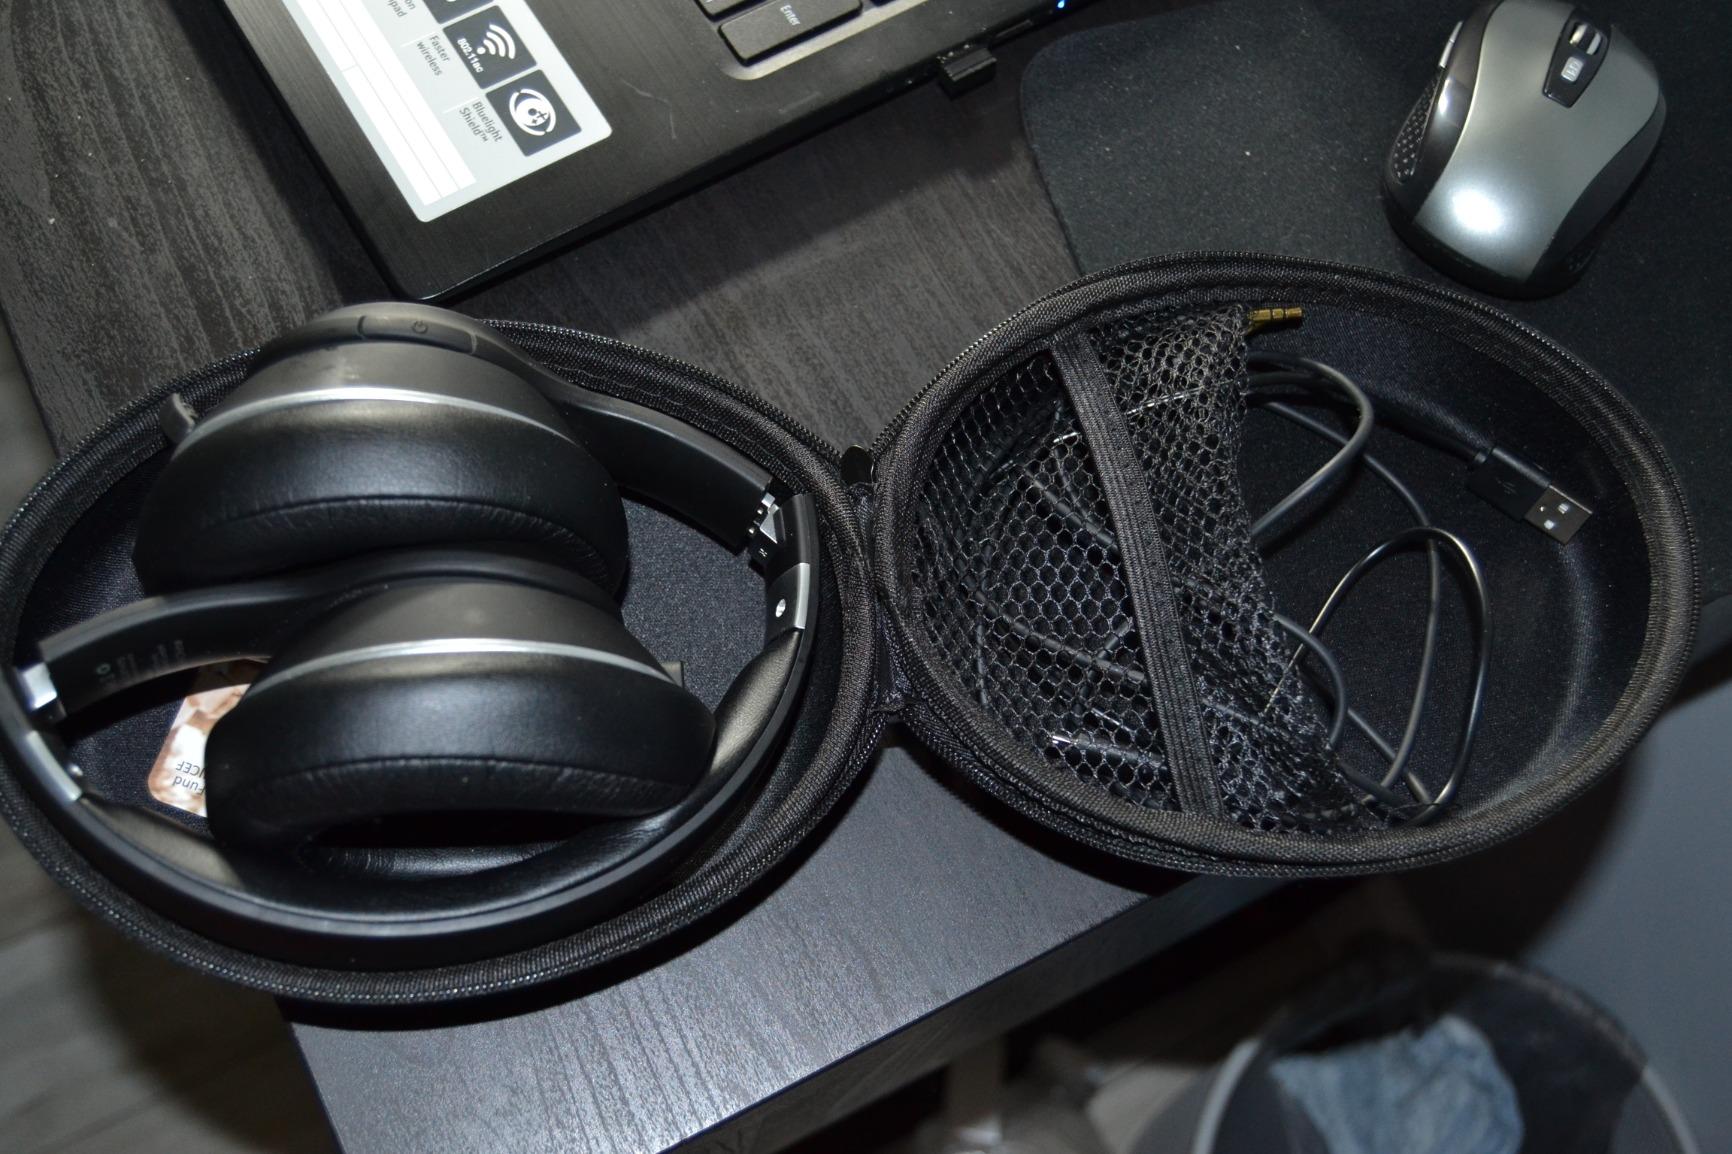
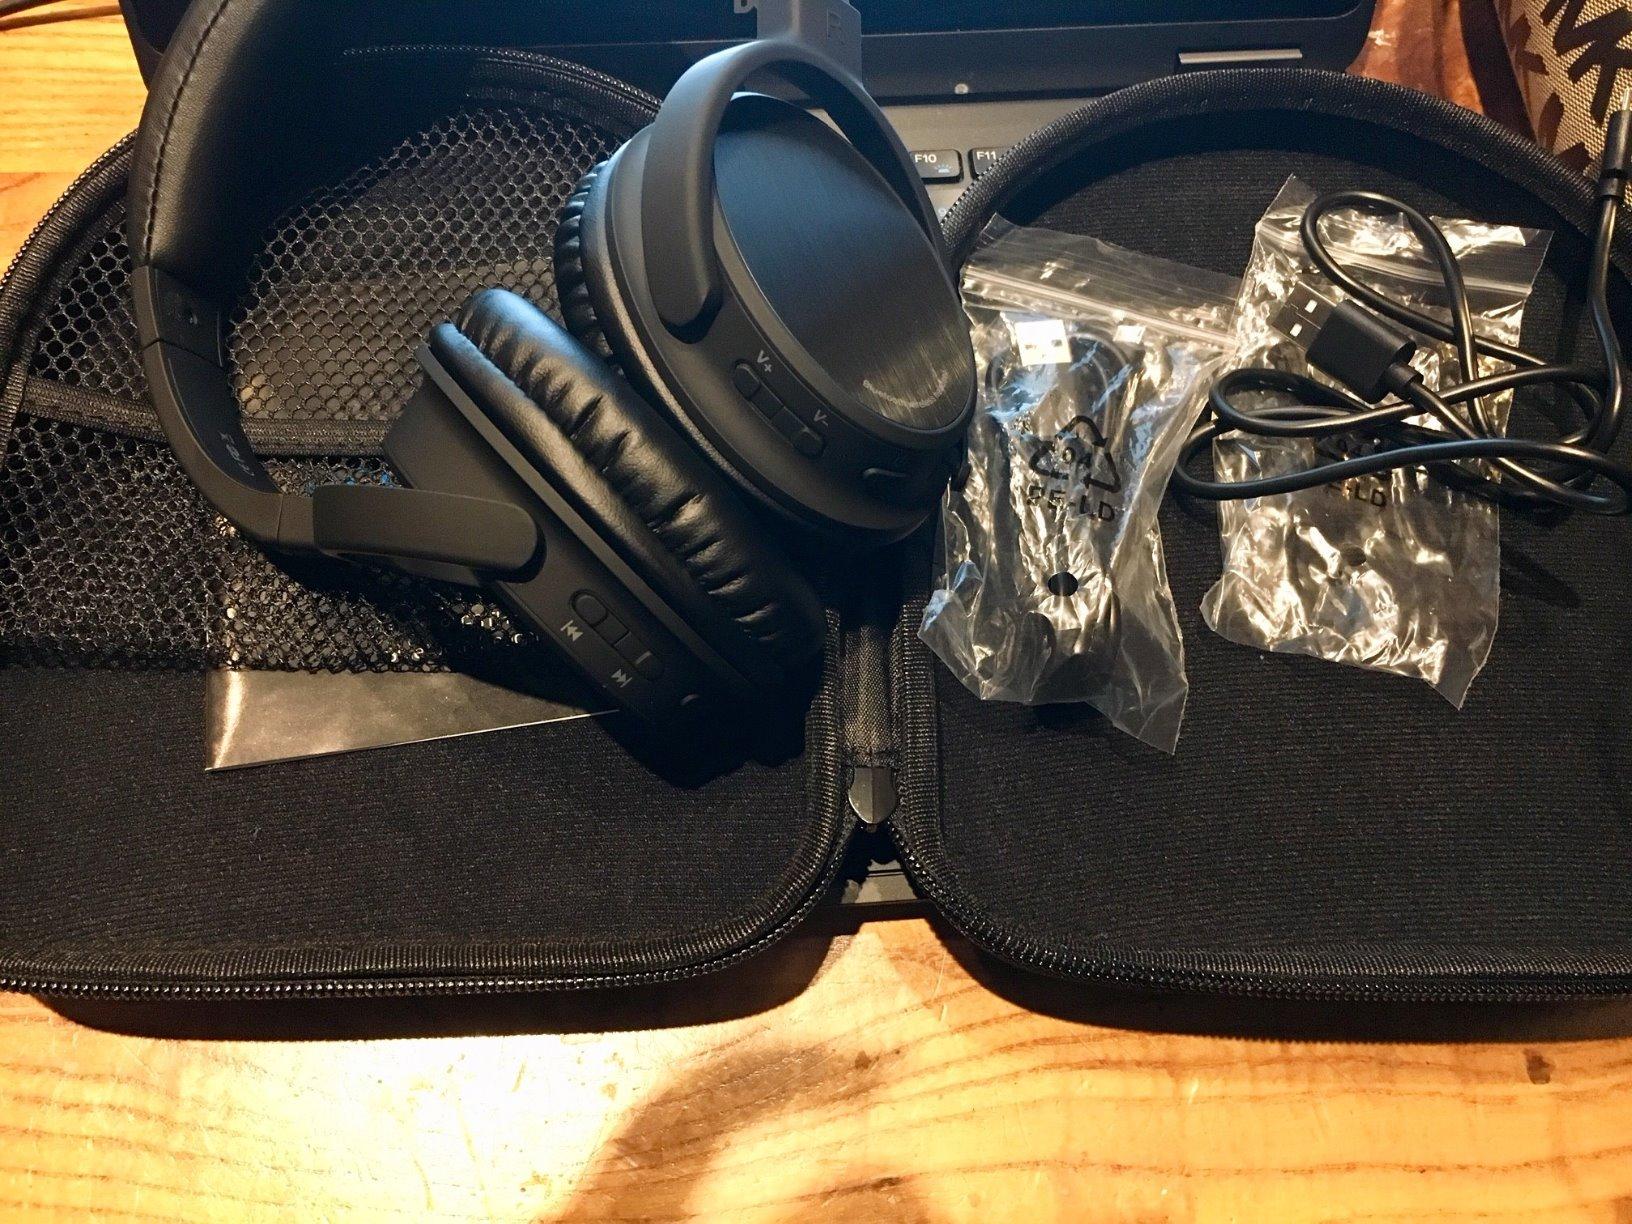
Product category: headphones
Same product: no